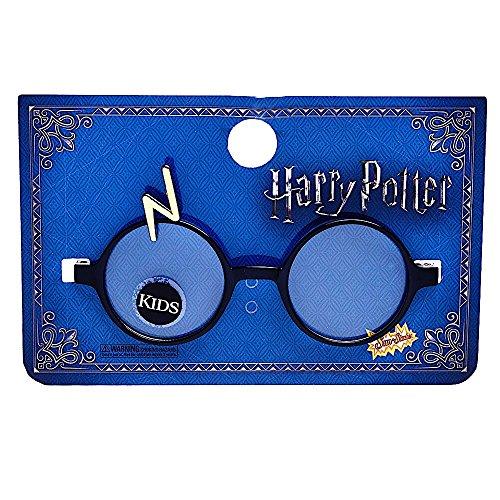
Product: Sun-Staches Costume Sunglasses Lil' Characters Scar Harry Potter Party Favors UV400
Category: Toys & Games | Party Supplies
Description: All Sun-Staches Sunglasses provide 100% UV400 protection and impact resistant lenses because we care.
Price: $9.61
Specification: ProductDimensions:9x1x7inches|ItemWeight:0.8ounces|ShippingWeight:0.8ounces(Viewshippingratesandpolicies)|DomesticShipping:ItemcanbeshippedwithinU.S.|InternationalShipping:ThisitemcanbeshippedtoselectcountriesoutsideoftheU.S.LearnMore|ASIN:B079S7BHS9|Itemmodelnumber:SG3158|Manufacturerrecommendedage:3yearsandup